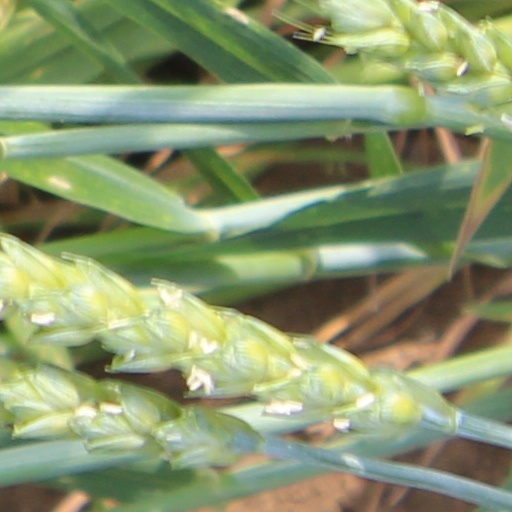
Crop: wheat